Gondola

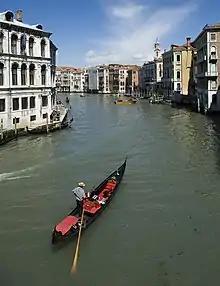
A gondola on the Grand Canal

After the elimination of the traditional felze—possibly in response to tourists' complaining that it blocked the view—there survived for some decades a kind of vestigial summer awning, known as the "tendalin" (these can be seen on gondolas as late as the mid-1950s, in the film "Summertime" (1955)). While in previous centuries gondolas could be many different colors, a sumptuary law of Venice required that gondolas should be painted black, and they are customarily so painted now.